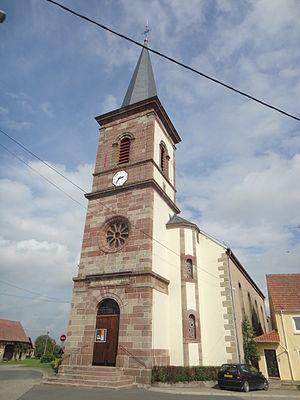
Eglise de Vittersbourg, Moselle (France)
Vittersbourg est une commune française située dans le département de la Moselle, en région Grand Est.